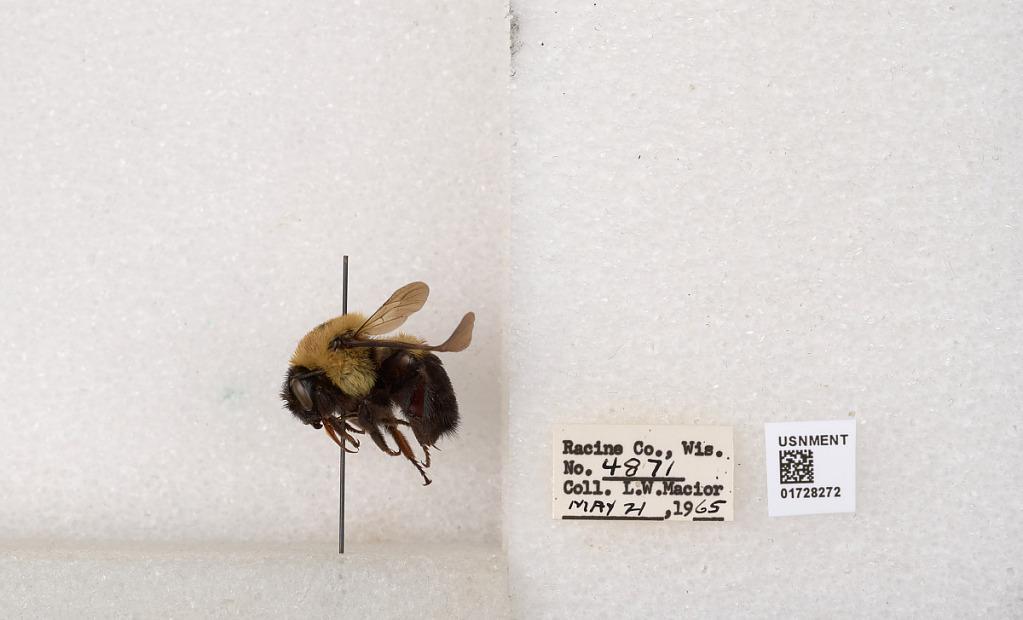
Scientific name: Bombus (Separatobombus) griseocollis (De Geer)
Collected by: L. Macior
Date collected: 1965-5-21
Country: United States
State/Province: Wisconsin
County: Racine
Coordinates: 42.7299, -87.8123